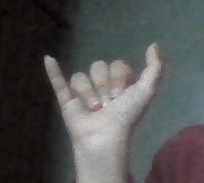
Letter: ya